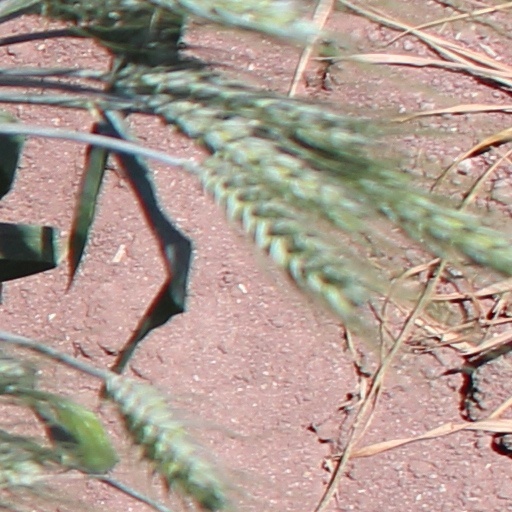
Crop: wheat